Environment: real
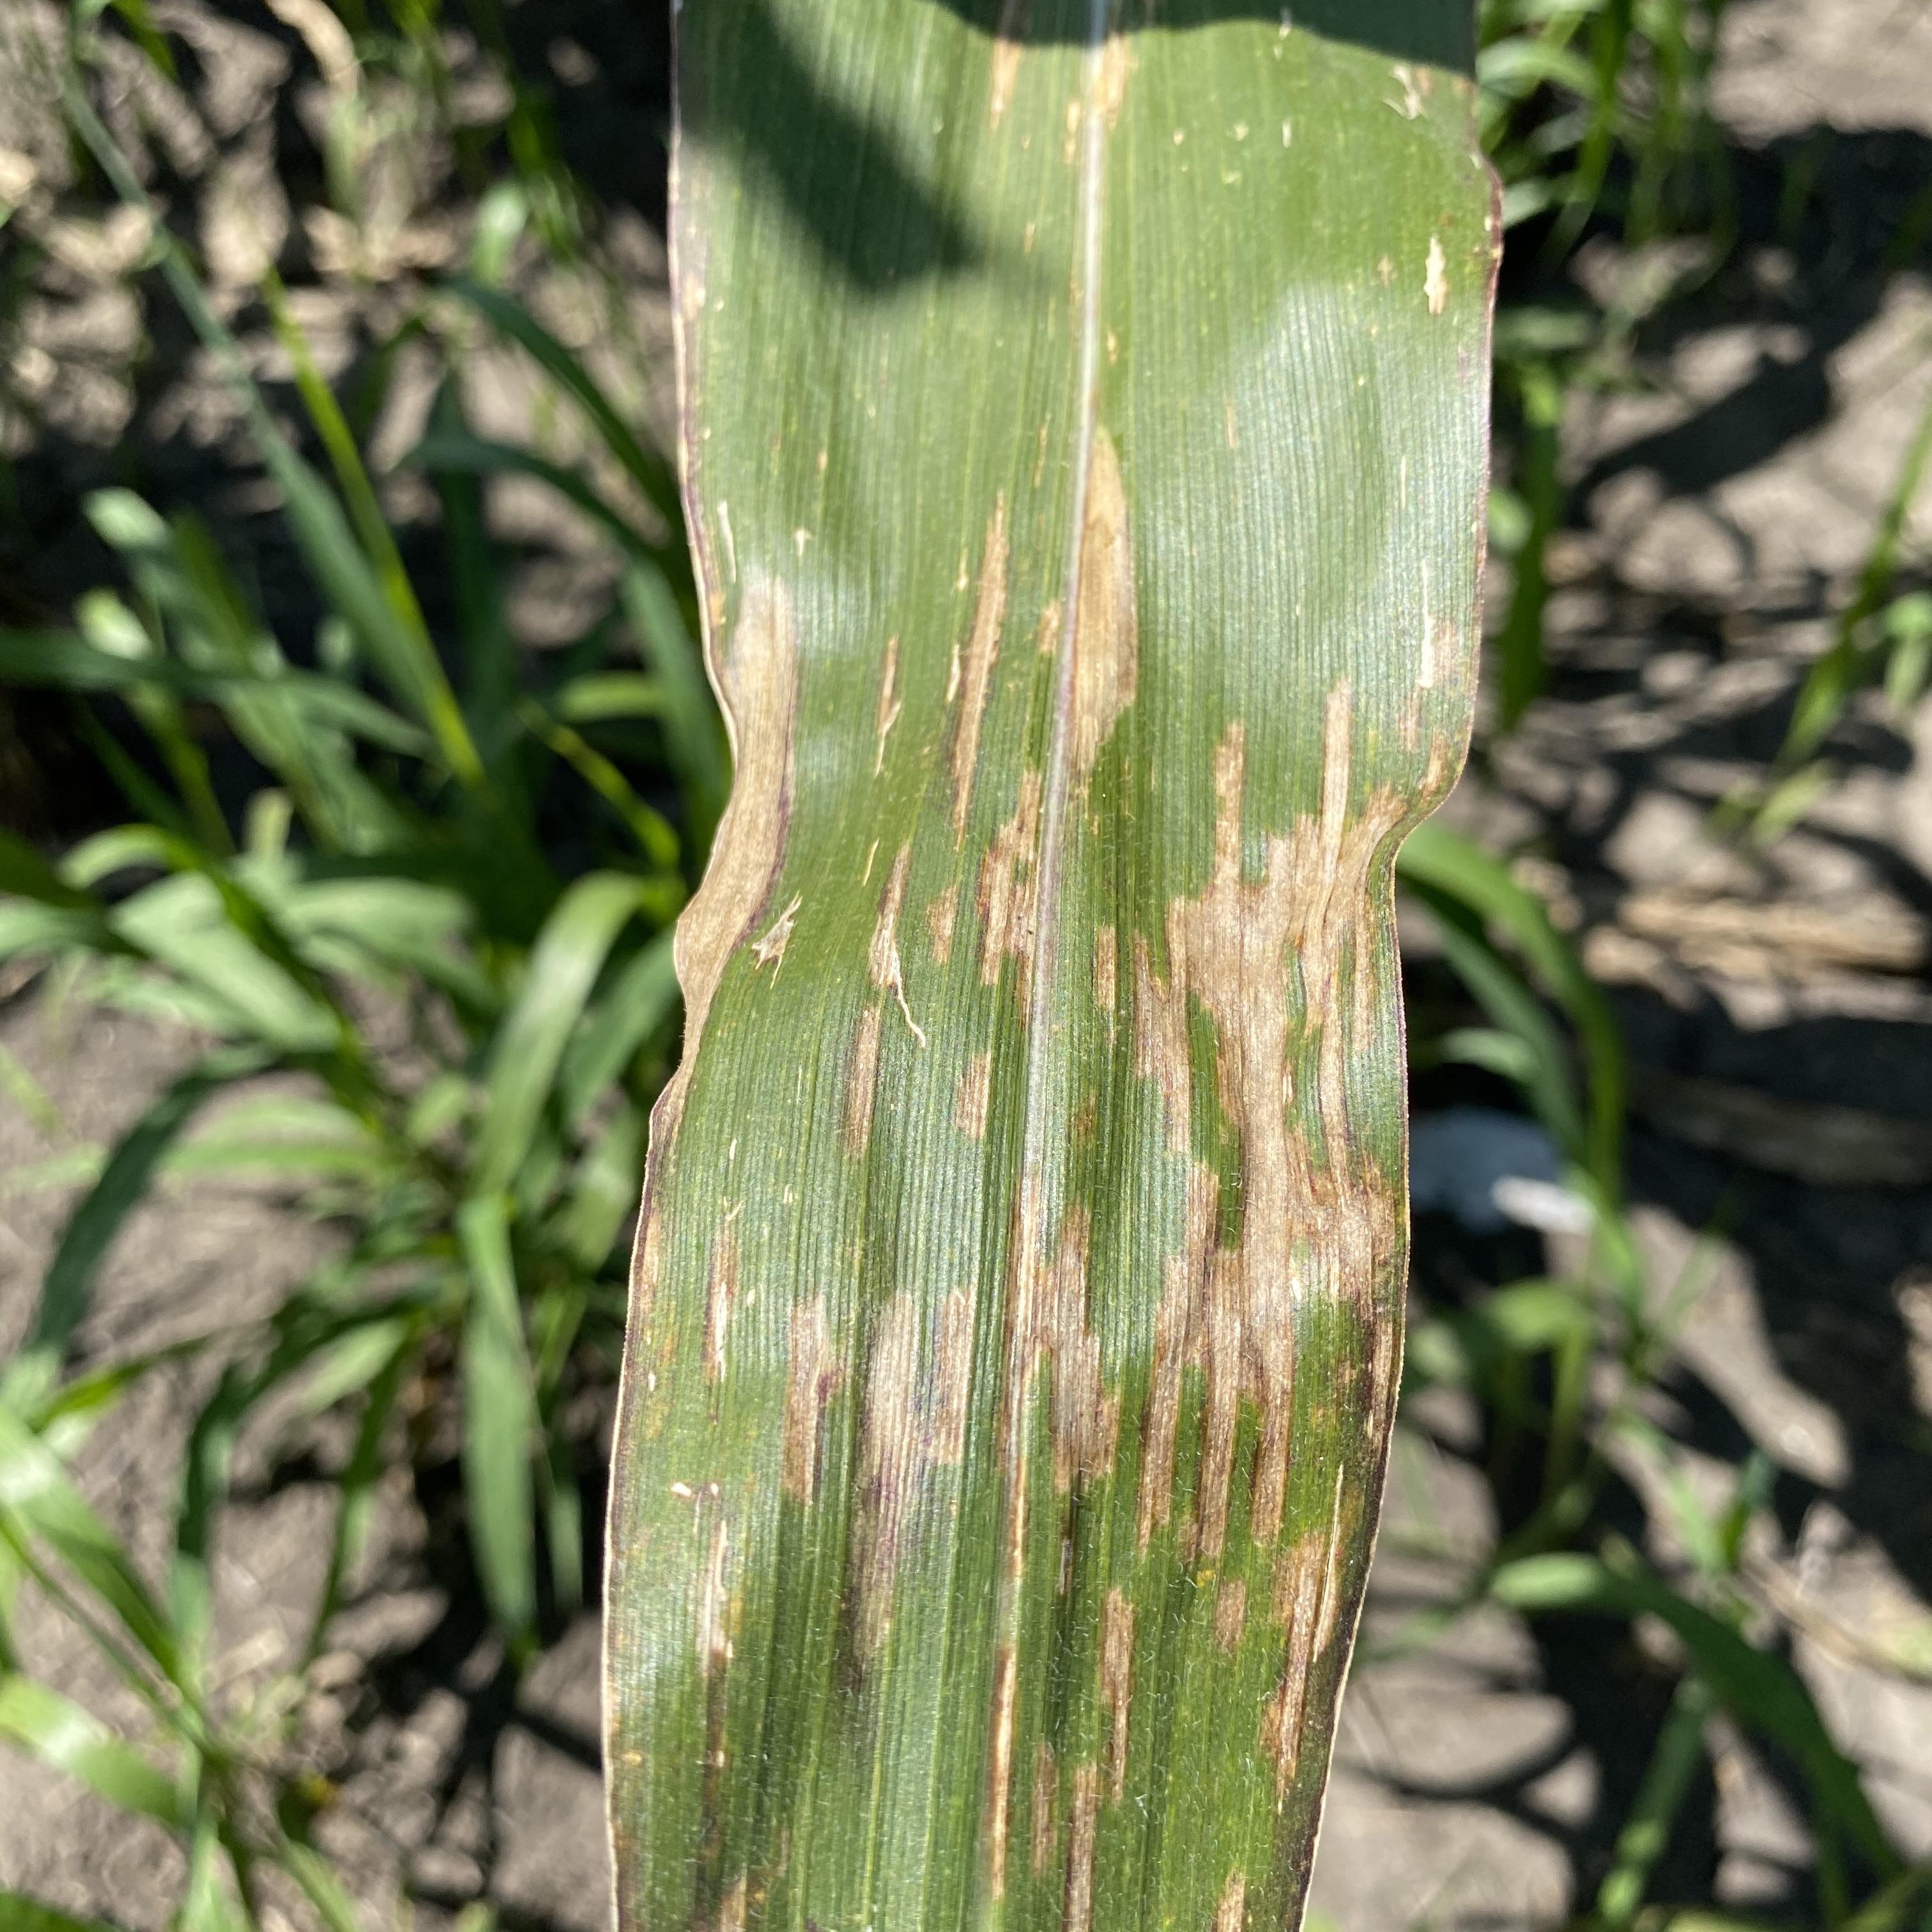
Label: gray_leaf_spot